Corona (beer)

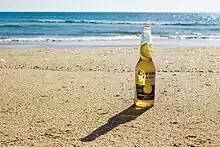
Corona bottle with a lime slice

Corona commercials for both Corona Extra and Corona Light typically take place on a beach with the tagline "Miles Away From Ordinary" from 2000 to 2007. Since the early 2010s, the tagline "Find Your Beach" was used.